Grant County Courthouse (West Virginia)

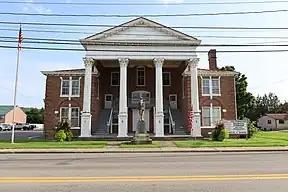

Grant County Courthouse, also known as the Old Grant County Courthouse, is a historic county courthouse located at Petersburg, serving Grant County, West Virginia. The original section was built in 1878–79 and expanded in 1909. It is composed of 3 two-story brick rectangles consisting of a large center section with lower and narrower wings. The building is styled with Neo-Colonial design features. The center section features a two-story projecting portico with pediment and supported by four Corinthian order fluted columns.